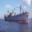
Label: ship